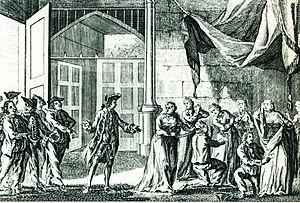
Woodes Rogers est un corsaire anglais et le premier gouverneur royal des Bahamas.